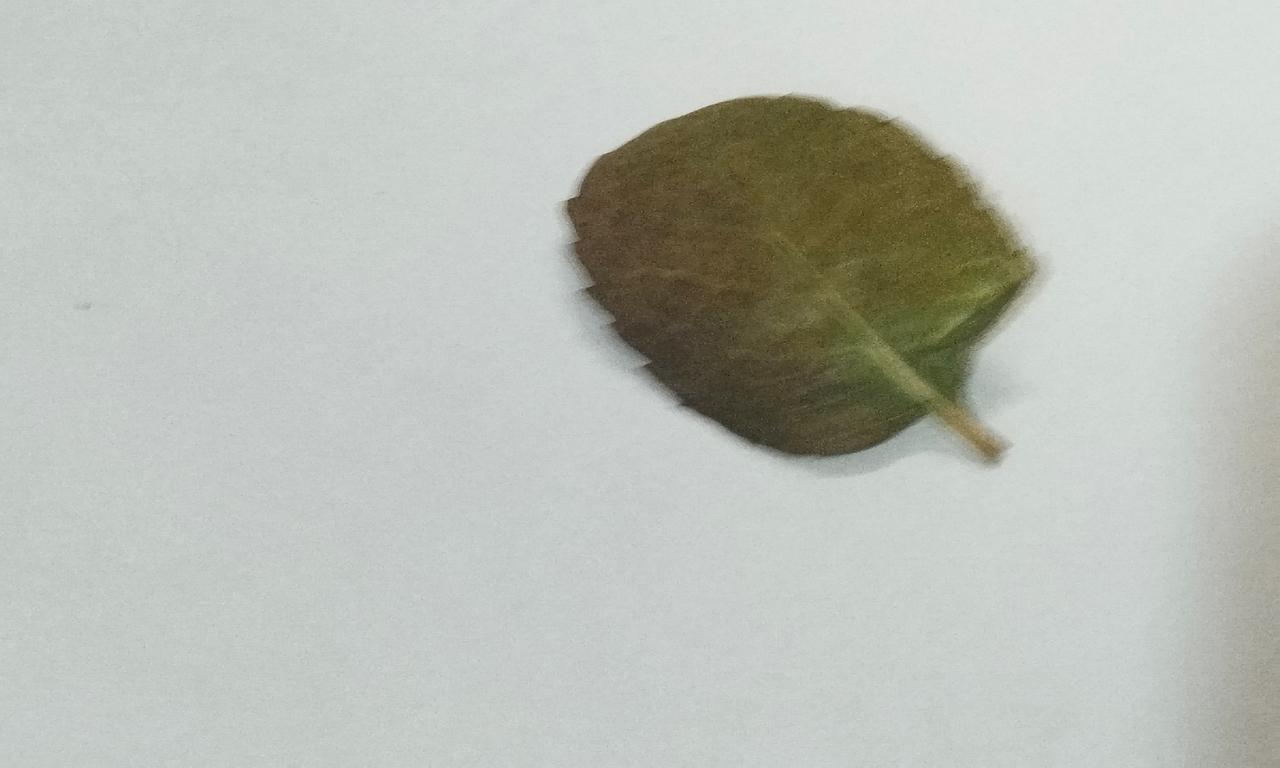
Label: Dried